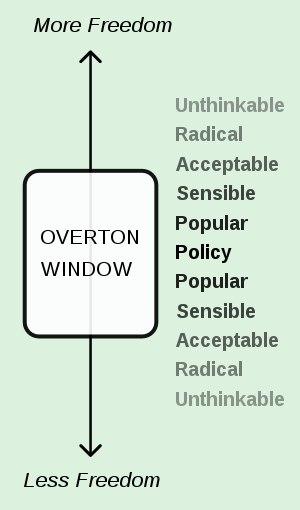
La fenêtre d'Overton, aussi connue comme la fenêtre de discours, est une allégorie qui désigne l'ensemble des idées, opinions ou pratiques considérées comme acceptables dans l'opinion publique d'une société. Ce terme est un dérivé du nom de son concepteur, Joseph P. Overton, un ancien vice-président du Mackinac Center for Public Policy qui, dans la description de sa fenêtre, a affirmé l'idée que la viabilité politique d'une idée dépend principalement du fait qu'elle se situe dans la fenêtre, plutôt que des préférences individuelles des politiciens.